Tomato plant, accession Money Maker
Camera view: tilt-top (135 deg); turntable rotation: 300 degrees
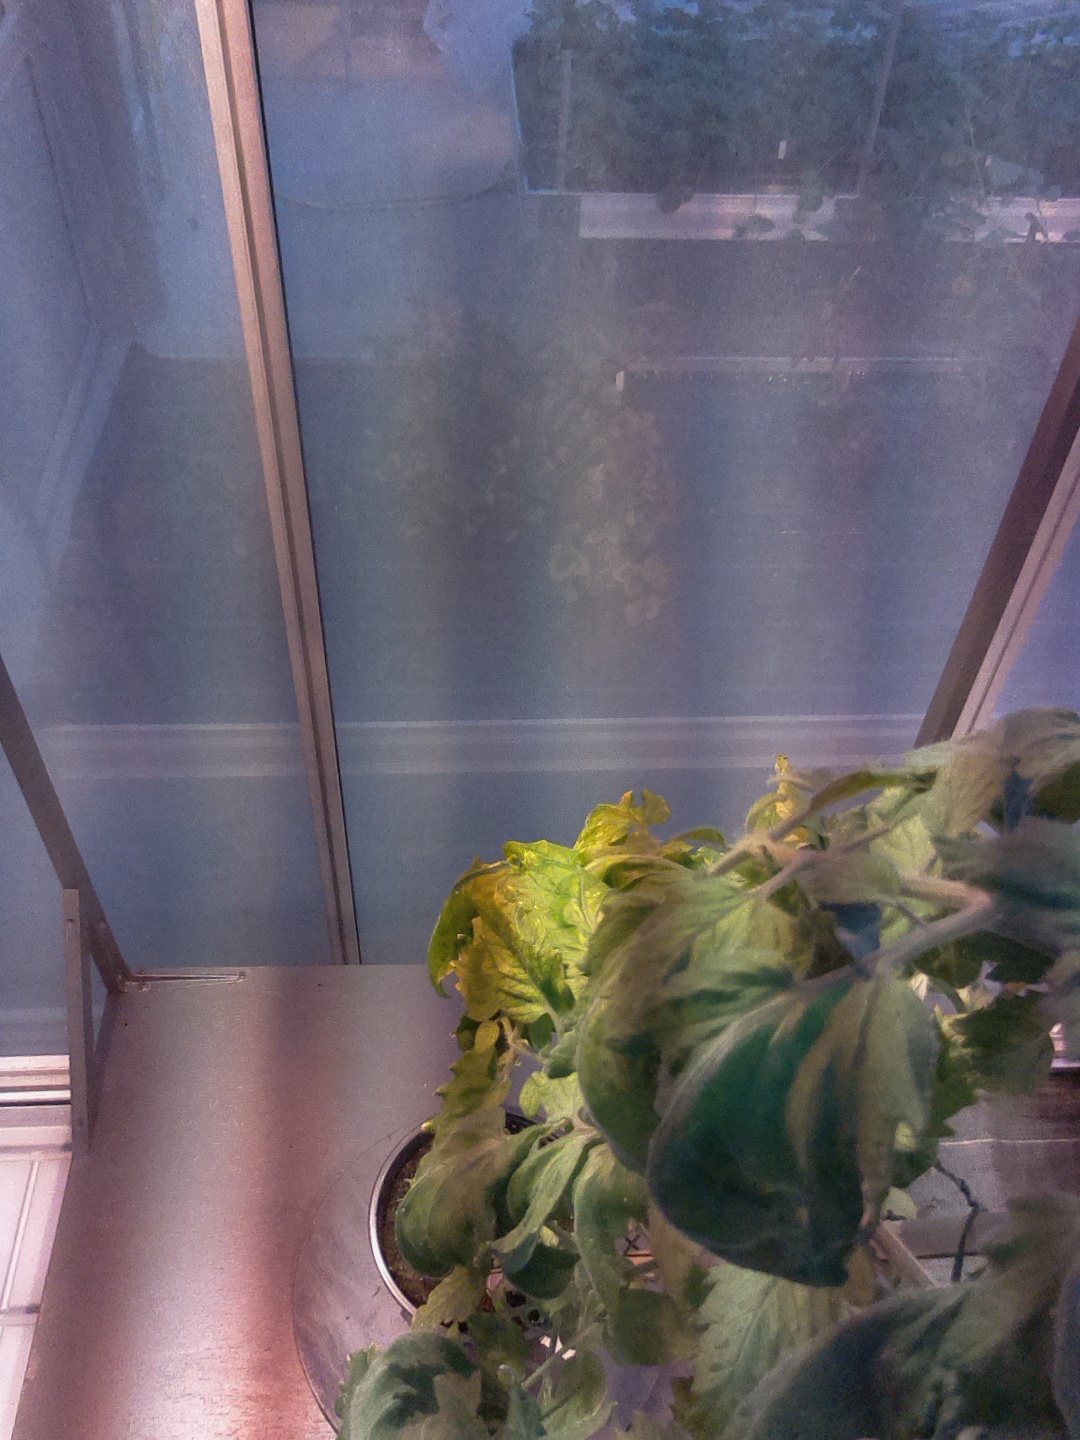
BBCH growth stage 75: 50%-60% of final fruit size